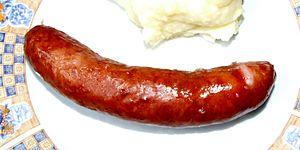
Saucisse de Montbéliard
Montbéliard est une commune de l'Est de la France, sous-préfecture du département du Doubs en région Bourgogne-Franche-Comté. Elle est située dans le nord-est de la Franche-Comté historique, à moins d'une vingtaine de kilomètres de la Suisse, aux portes du massif du Jura. Montbéliard et sa proche région n'ont été rattachés à la France qu'en 1793.